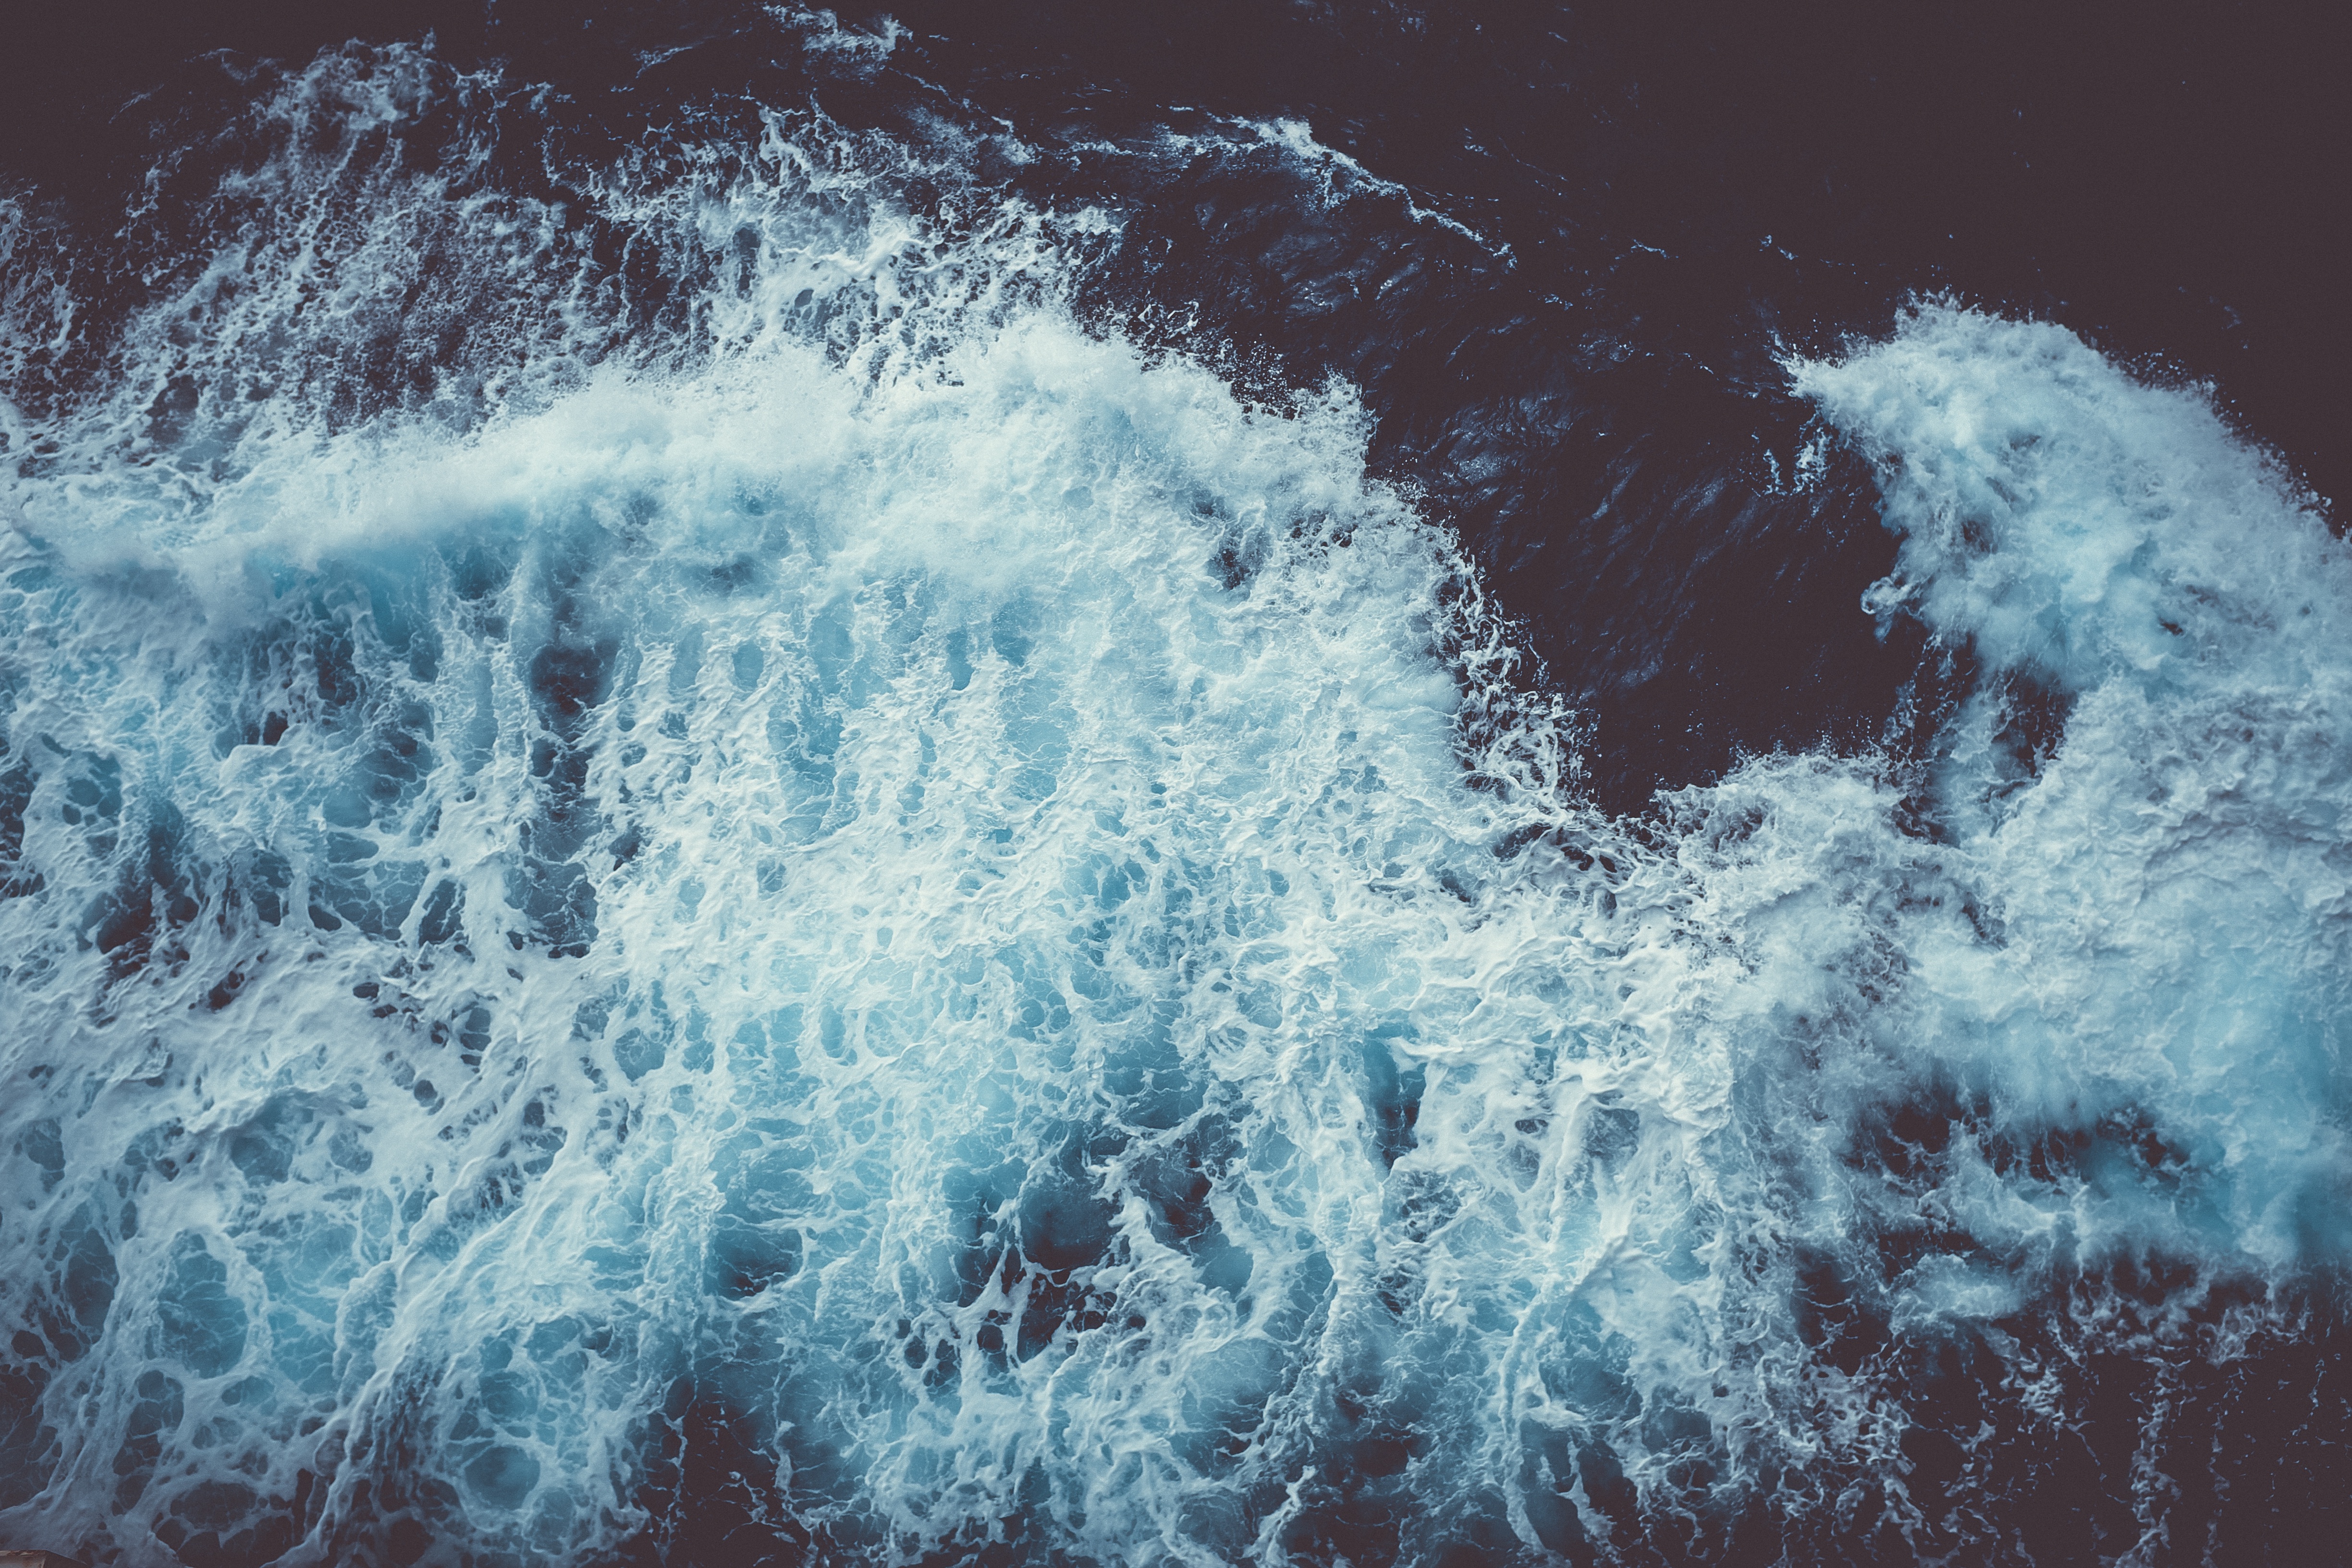
sea, water, ocean, sky, wave, wind, frost, underwater, ice, blue, freezing, wind wave